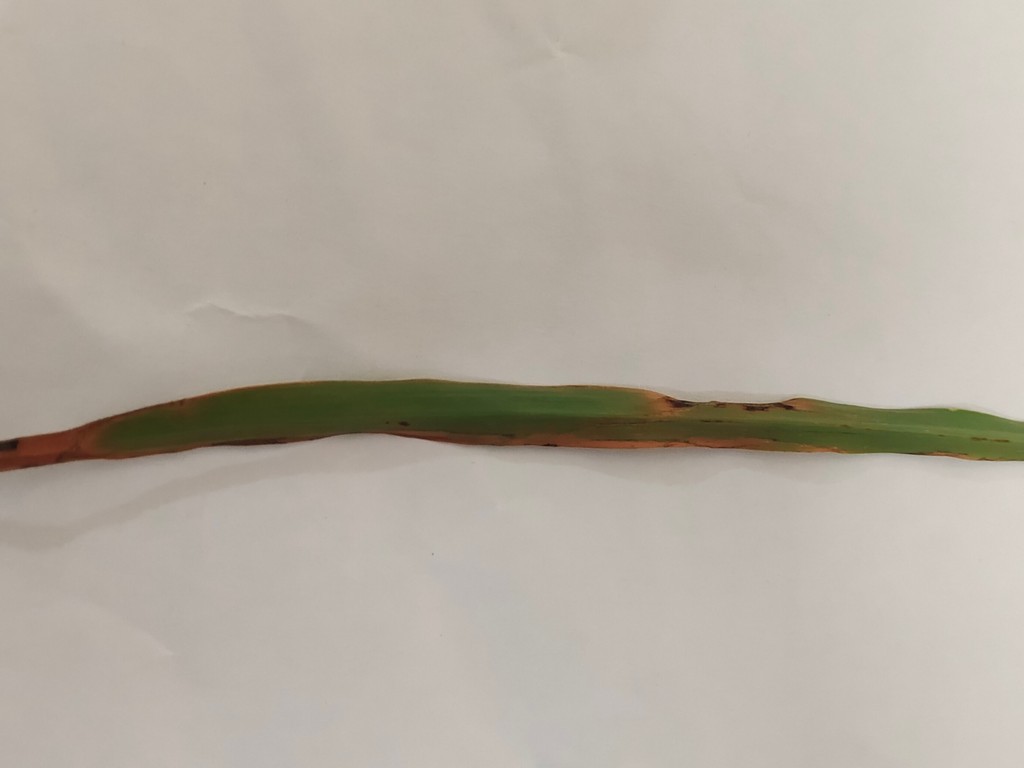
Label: Unhealthy